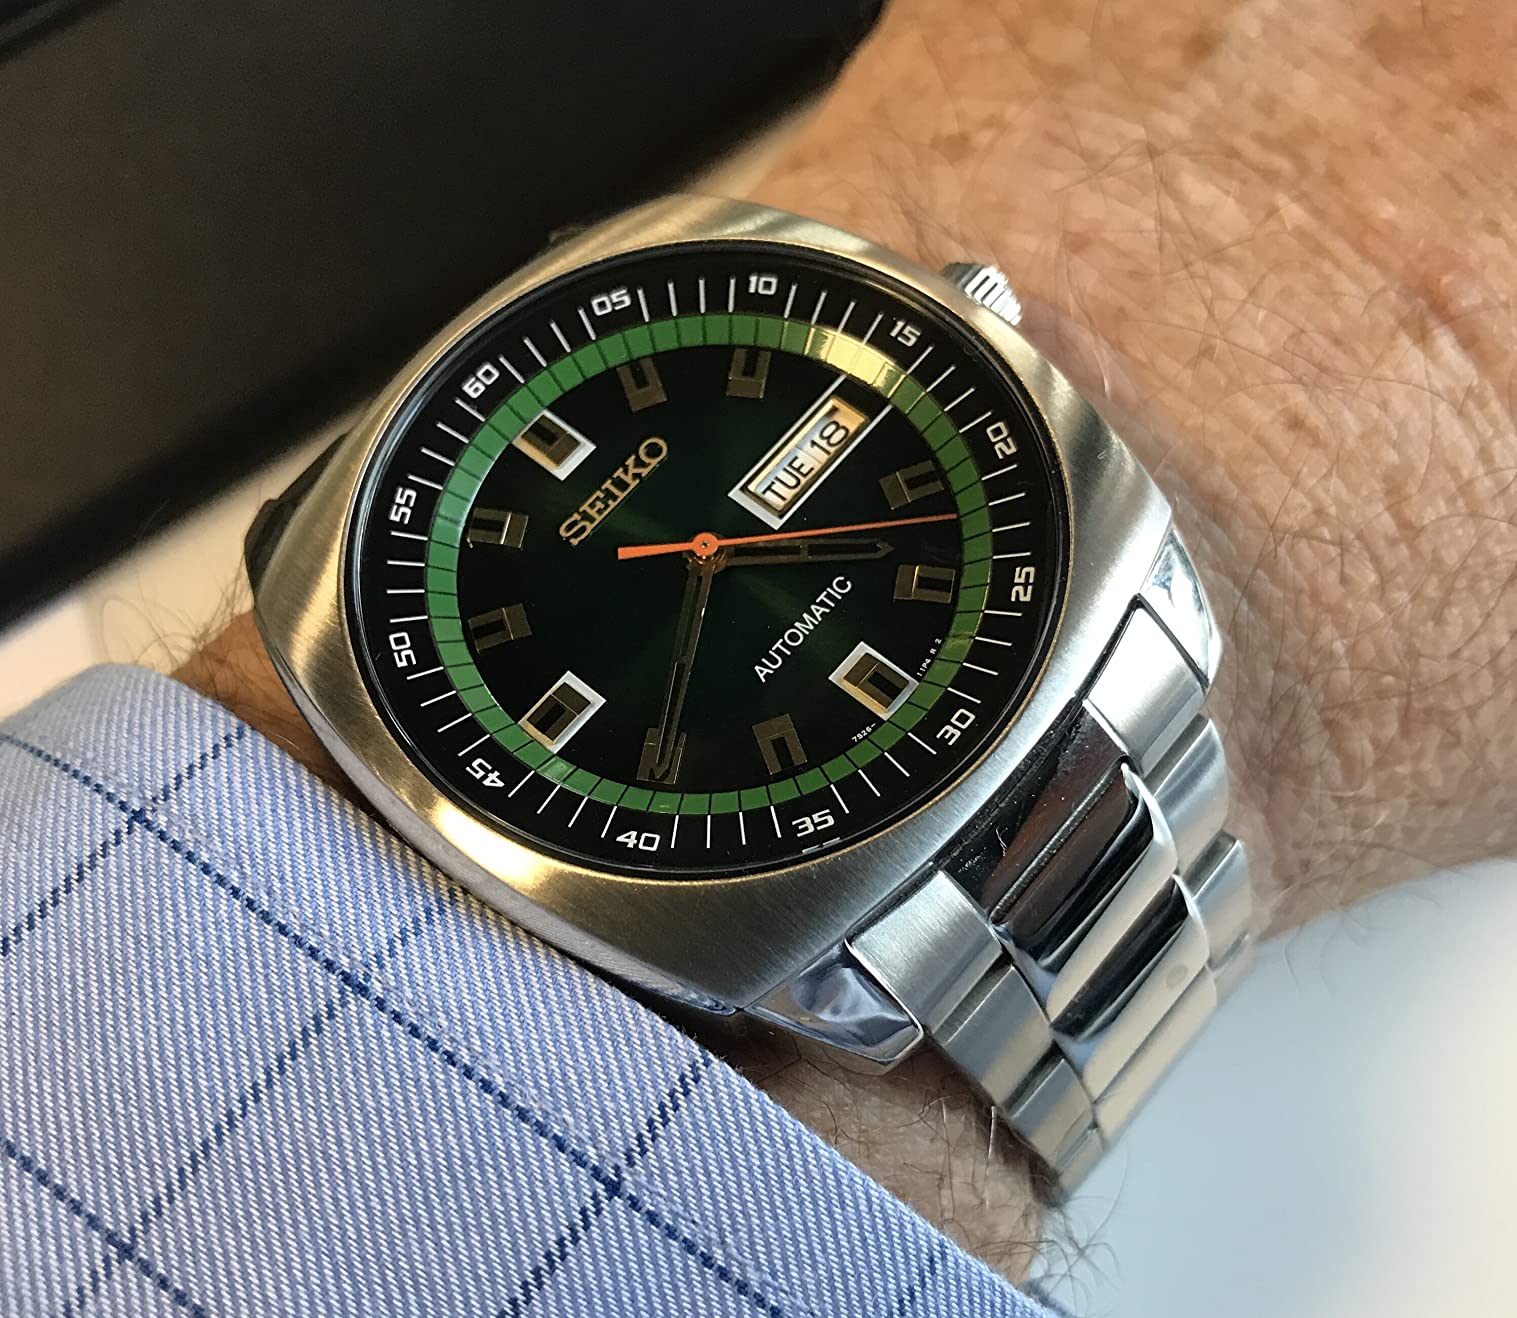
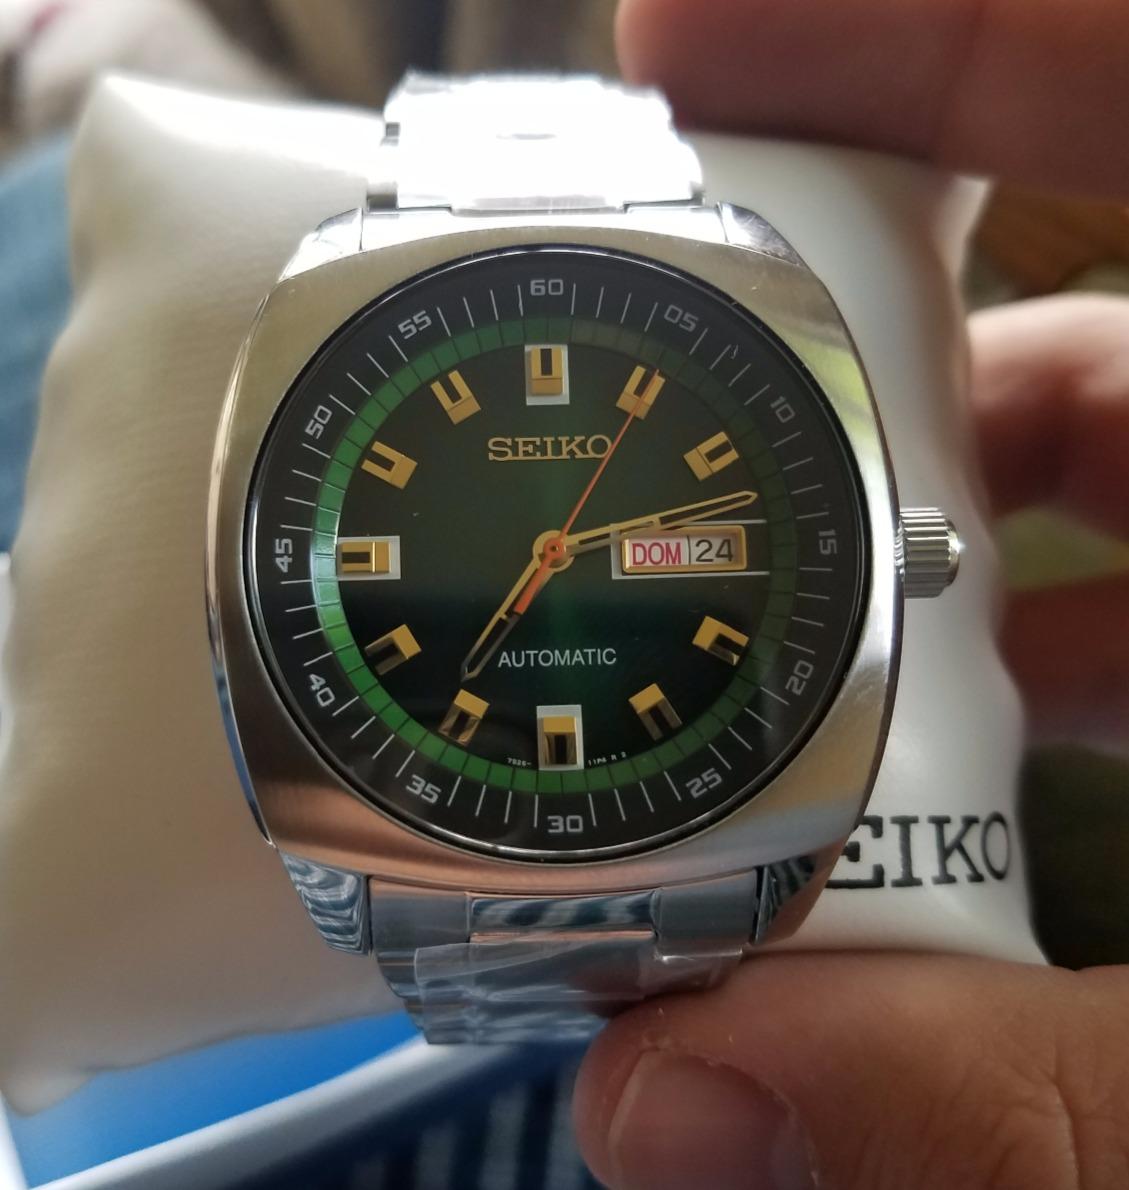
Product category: accessories_watch
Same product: yes